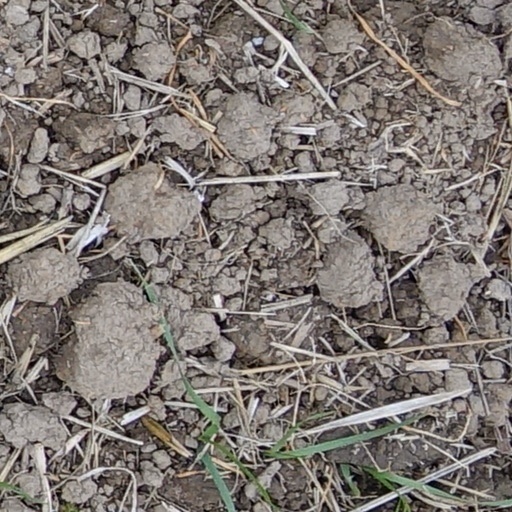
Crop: wheat